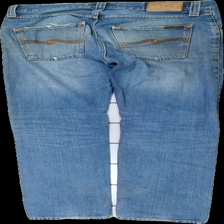
View: back
Type: Jeans
Category: Men
Brand: Nudie Jeans
Colors: Blue
Material: 100% cotton
Cut: Regular
Season: All
Trend: Denim
Stains: Major
Holes: Major
Damage: hål båda knäna
Damage location: middle center
Damage 2 location: bottom left
Price range: <50
Recommended usage: Export
Description: blå jeans med hål på båda knäna och brun nyans över hela framsidan